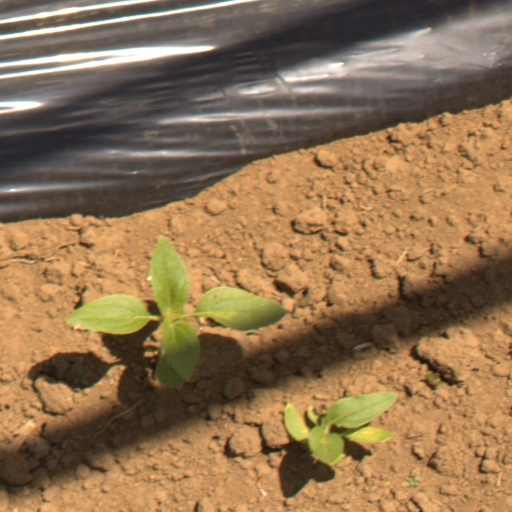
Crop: Jerusalem artichoke